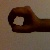
The image shows a hand gesture representing the number 0 in Indian Sign Language.